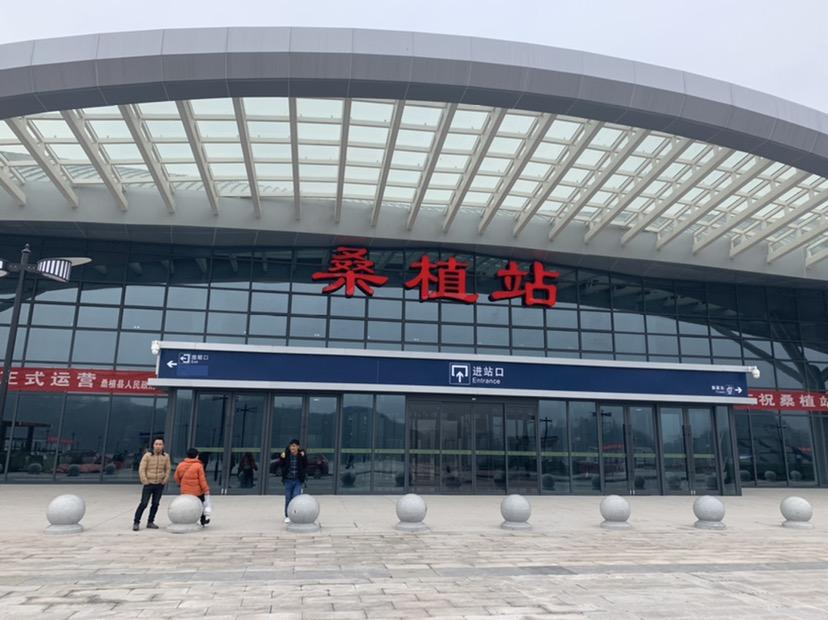
地标名称：桑植站
所在城市：张家界市·桑植县